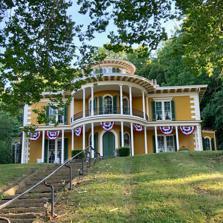
Building: Hillforest
Country: United States of America
Year built: 1855
Historic house in Indiana, United States For Thomas T. Gaff House, in Washington, D.C, see Thomas T. Gaff House . United States historic place Hillforest (Forest Hill) U.S. National Register of Historic Places U.S. National Historic Landmark U.S. Historic district Contributing property Show map of Indiana Show map of the United States Location 213 Fifth Street, Aurora , Indiana Coordinates 39°3′13.9″N 84°54′6.02″W / 39.053861°N 84.9016722°W / 39.053861; -84.9016722 Area 11 acres (4.5 ha) Built 1852 ( 1852 ) Architect Isaiah Rogers Architectural style Renaissance , Italian Villa NRHP reference No. 71000005 Significant dates Added to NRHP August 5, 1971 Designated NHL October 5, 1992 The Hillforest Mansion, also known as the Thomas Gaff House , is located at 213 Fifth Street, in Aurora , Indiana . Built in 1855 on a bluff above the Ohio River , it is one of the finest surviving examples of an Italian Renaissance estate house, and a rare well-preserved example of the work of architect Isaiah Rogers . The mansion, which was designated a National Historic Landmark in 1992, is owned and operated by Hillforest Historical Foundation. It is located in the Downtown Aurora Historic District . Description and history Hillforest was designed by Isaiah Rogers and built in 1855 for Thomas Gaff (1808–1884), a Scottish born businessman who moved to Aurora in the 1840s.  Gaff and his siblings had a large number of business interests, including alcohol production (distilleries and breweries), railroads, and steamships.  The design of Hillforest is evocative of the steamships that plied the Ohio and Mississippi Rivers in the 19th century. The Hillforest estate is 11 acres (4.5 ha) in size, and includes, in addition to the house, formally landscaped gardens, a carriage house (a non-historic 1970s reconstruction), and land historically used for farming.  The house is a 2-story frame structure covered by a low-pitch hip roof.  Its main facade is finished in vertical wide board siding, while the other facades are finished in shiplap siding, with wooden quoin blocks at the corners.  A semicircular section projects at the center of the main facade, rising to a belvedere on the roof.  A single-story porch extends across the full width of the facade, with a second-story porch around the central projection.  Windows are of full length, removing the need for doors to access the porches.  The interior is sumptuously finished, with original Trompe-l'œil artwork on the walls. The property remained in the Gaff family until 1926, when it was purchased by William Stark, a furniture manufacturer.  The house served as a VFW lodge for a time, and was turned into a museum in 1956. See also National Register of Historic Places listings in Dearborn County, Indiana List of National Historic Landmarks in Indiana Thomas T. Gaff House , Gaff's house in Washington, DC References